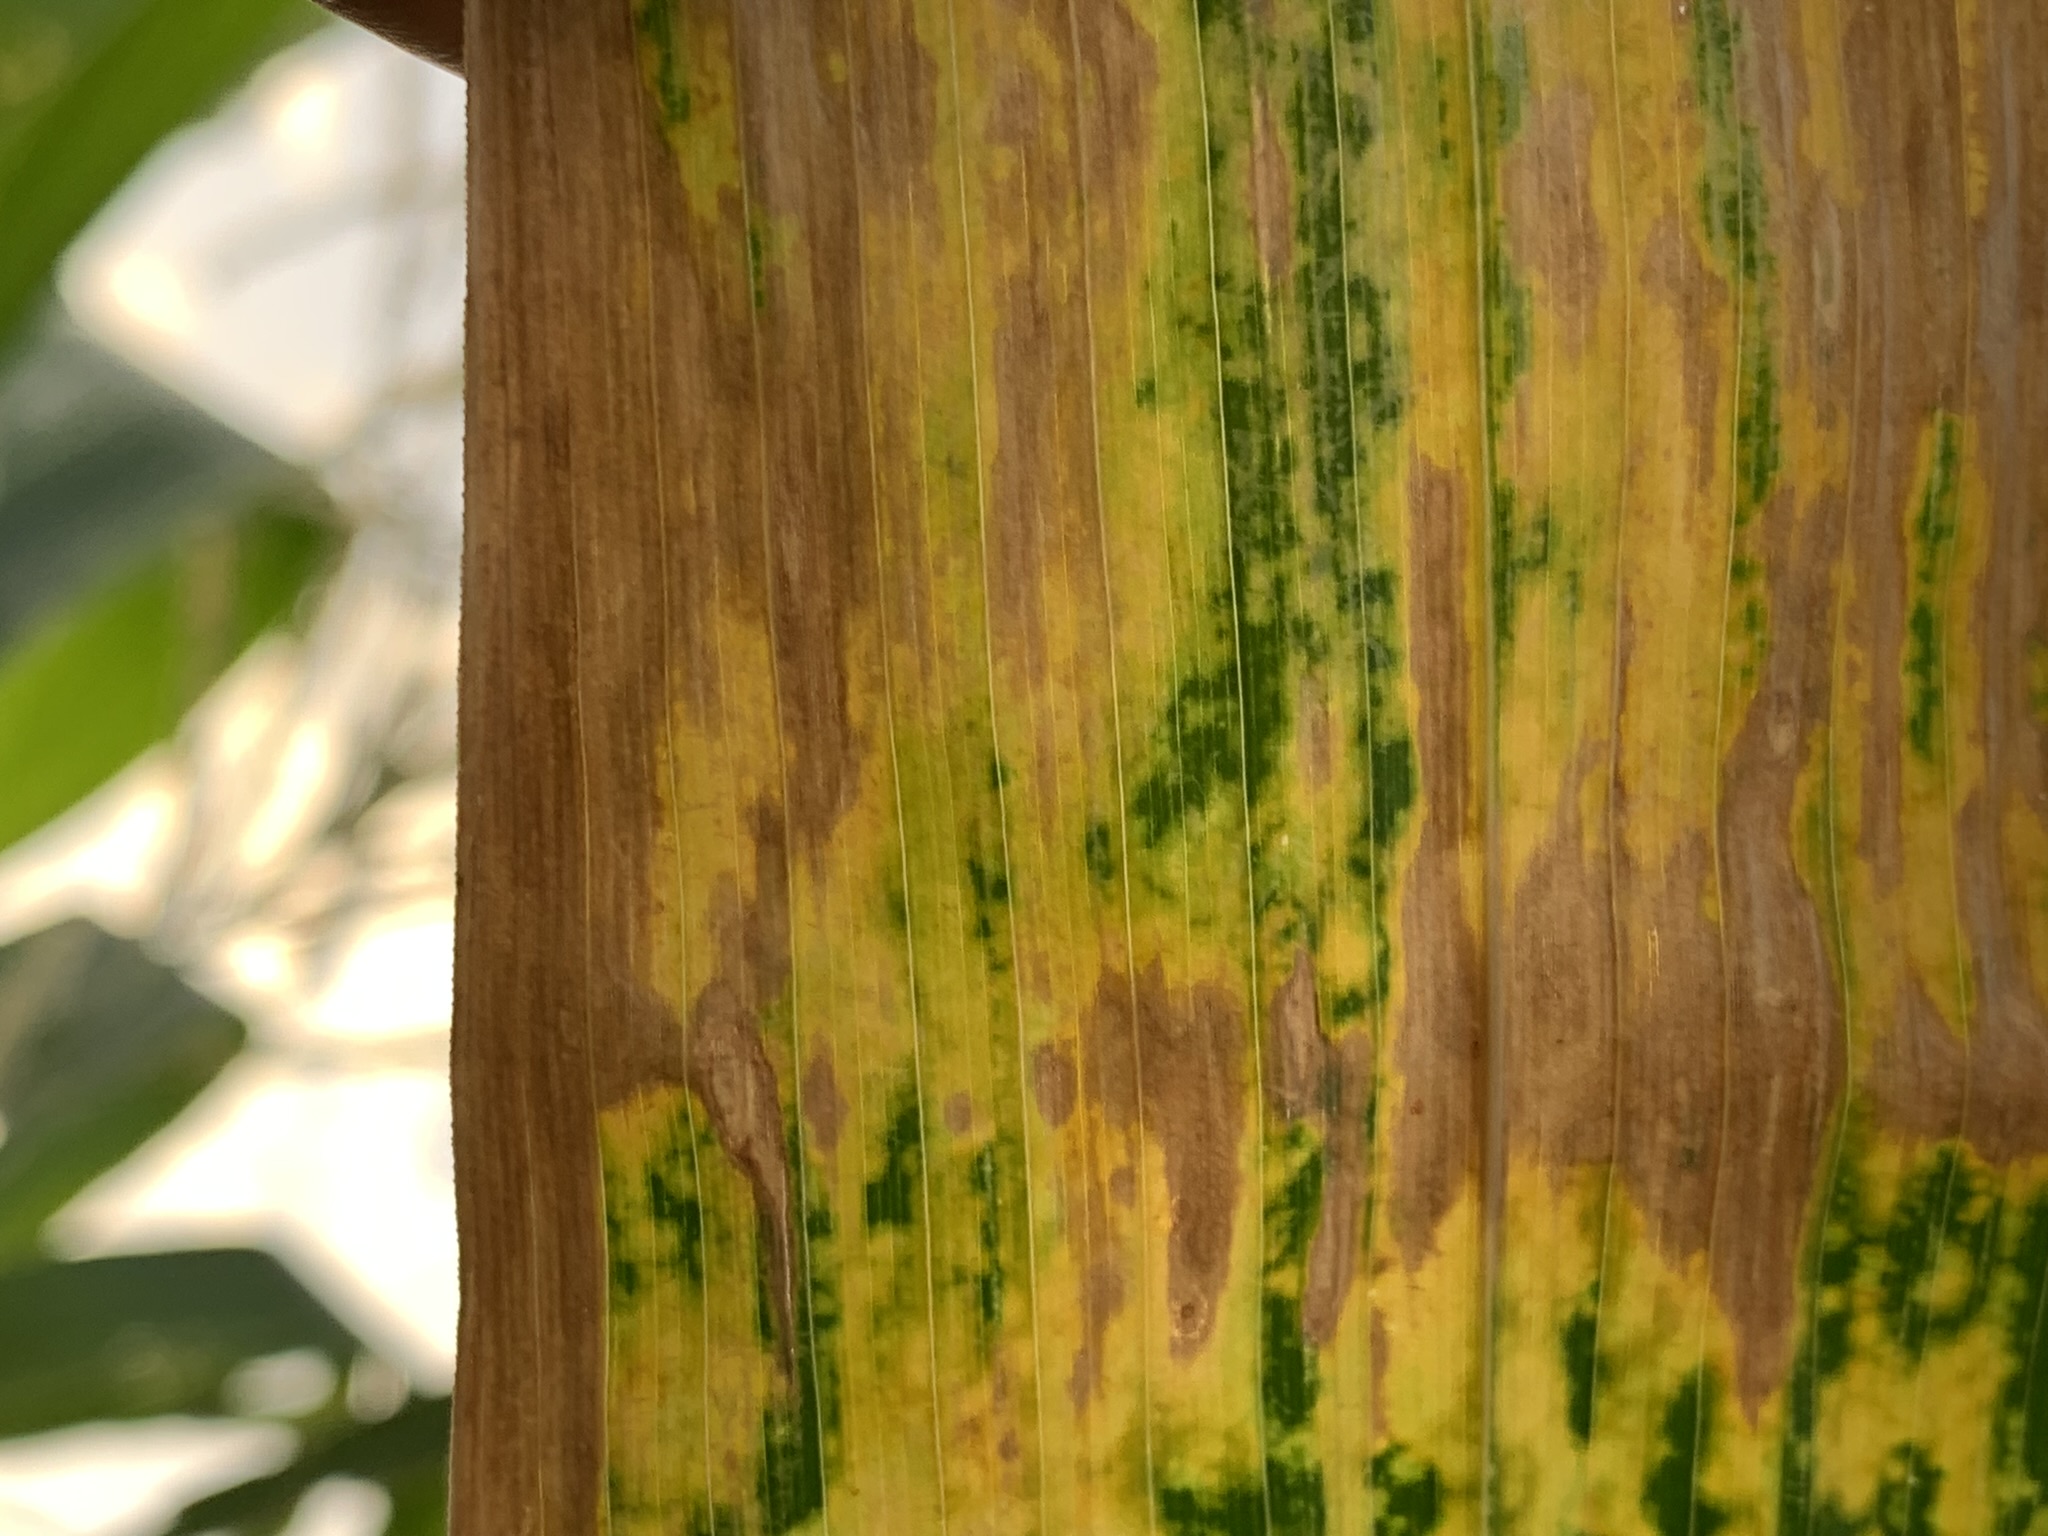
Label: MLN